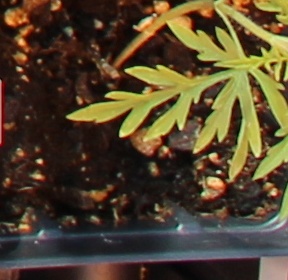
Label: Palmer Amaranth